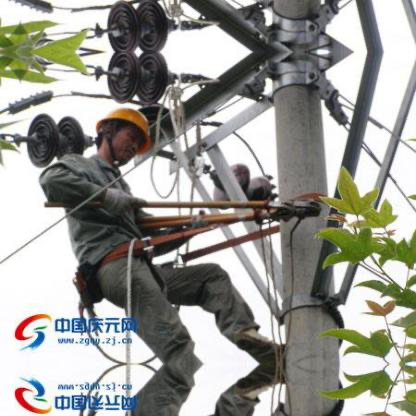
Objects in the image:
label: helmet